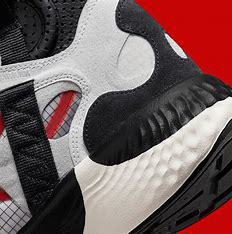
Brand: Jordan
Model: Delta 3